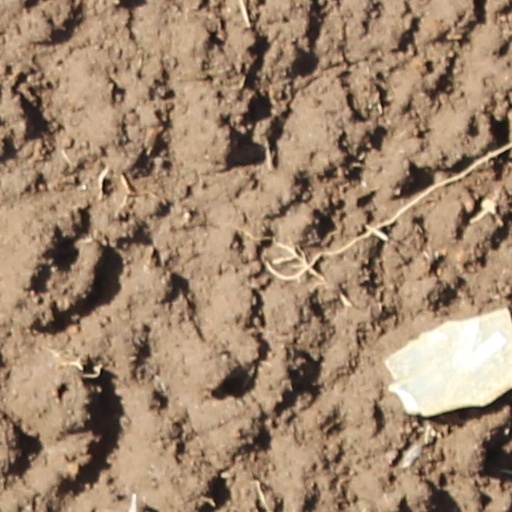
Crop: wheat